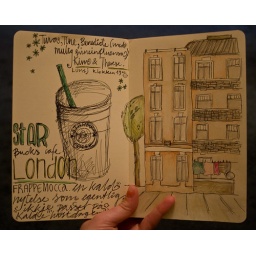
Our house in the middle of the street